Takvim-i Vekayi

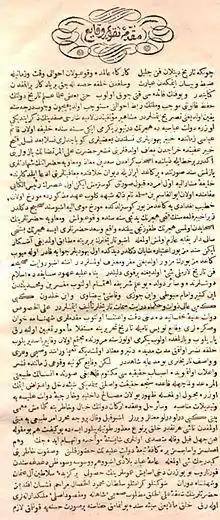
"Takvim-i Vekayi", 1831, Ottoman Turkish edition

Takvîm-i Vekâyi (meaning "Calendar of Events") was the first fully Turkish language newspaper. It was launched in 1831 by Sultan Mahmud II, taking over from "Le Moniteur ottoman" as the official gazette of the Ottoman Empire. With the beginning of the Tanzimat reform period, "Takvim-i Vekayi" produced versions in multiple language editions. It ceased publication in 1878, resuming in 1891–2, before being closed again. It resumed in 1908 until around 1922. Between 1831 and 1878, it published a total of 2119 issues – an average of slightly less than one a week.